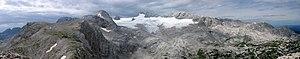
Le massif du Dachstein est une chaîne de montagnes fortement karstique des Préalpes orientales septentrionales. Elle se situe entièrement en Autriche, s'étendant sur des portions du land de Salzbourg, de la Haute-Autriche et la Styrie : aussi l'appelle-t-on fréquemment la « chaîne des trois pays ». Le point culminant de cette chaîne montagneuse est le Hoher Dachstein, d'une altitude de 2 995 m.